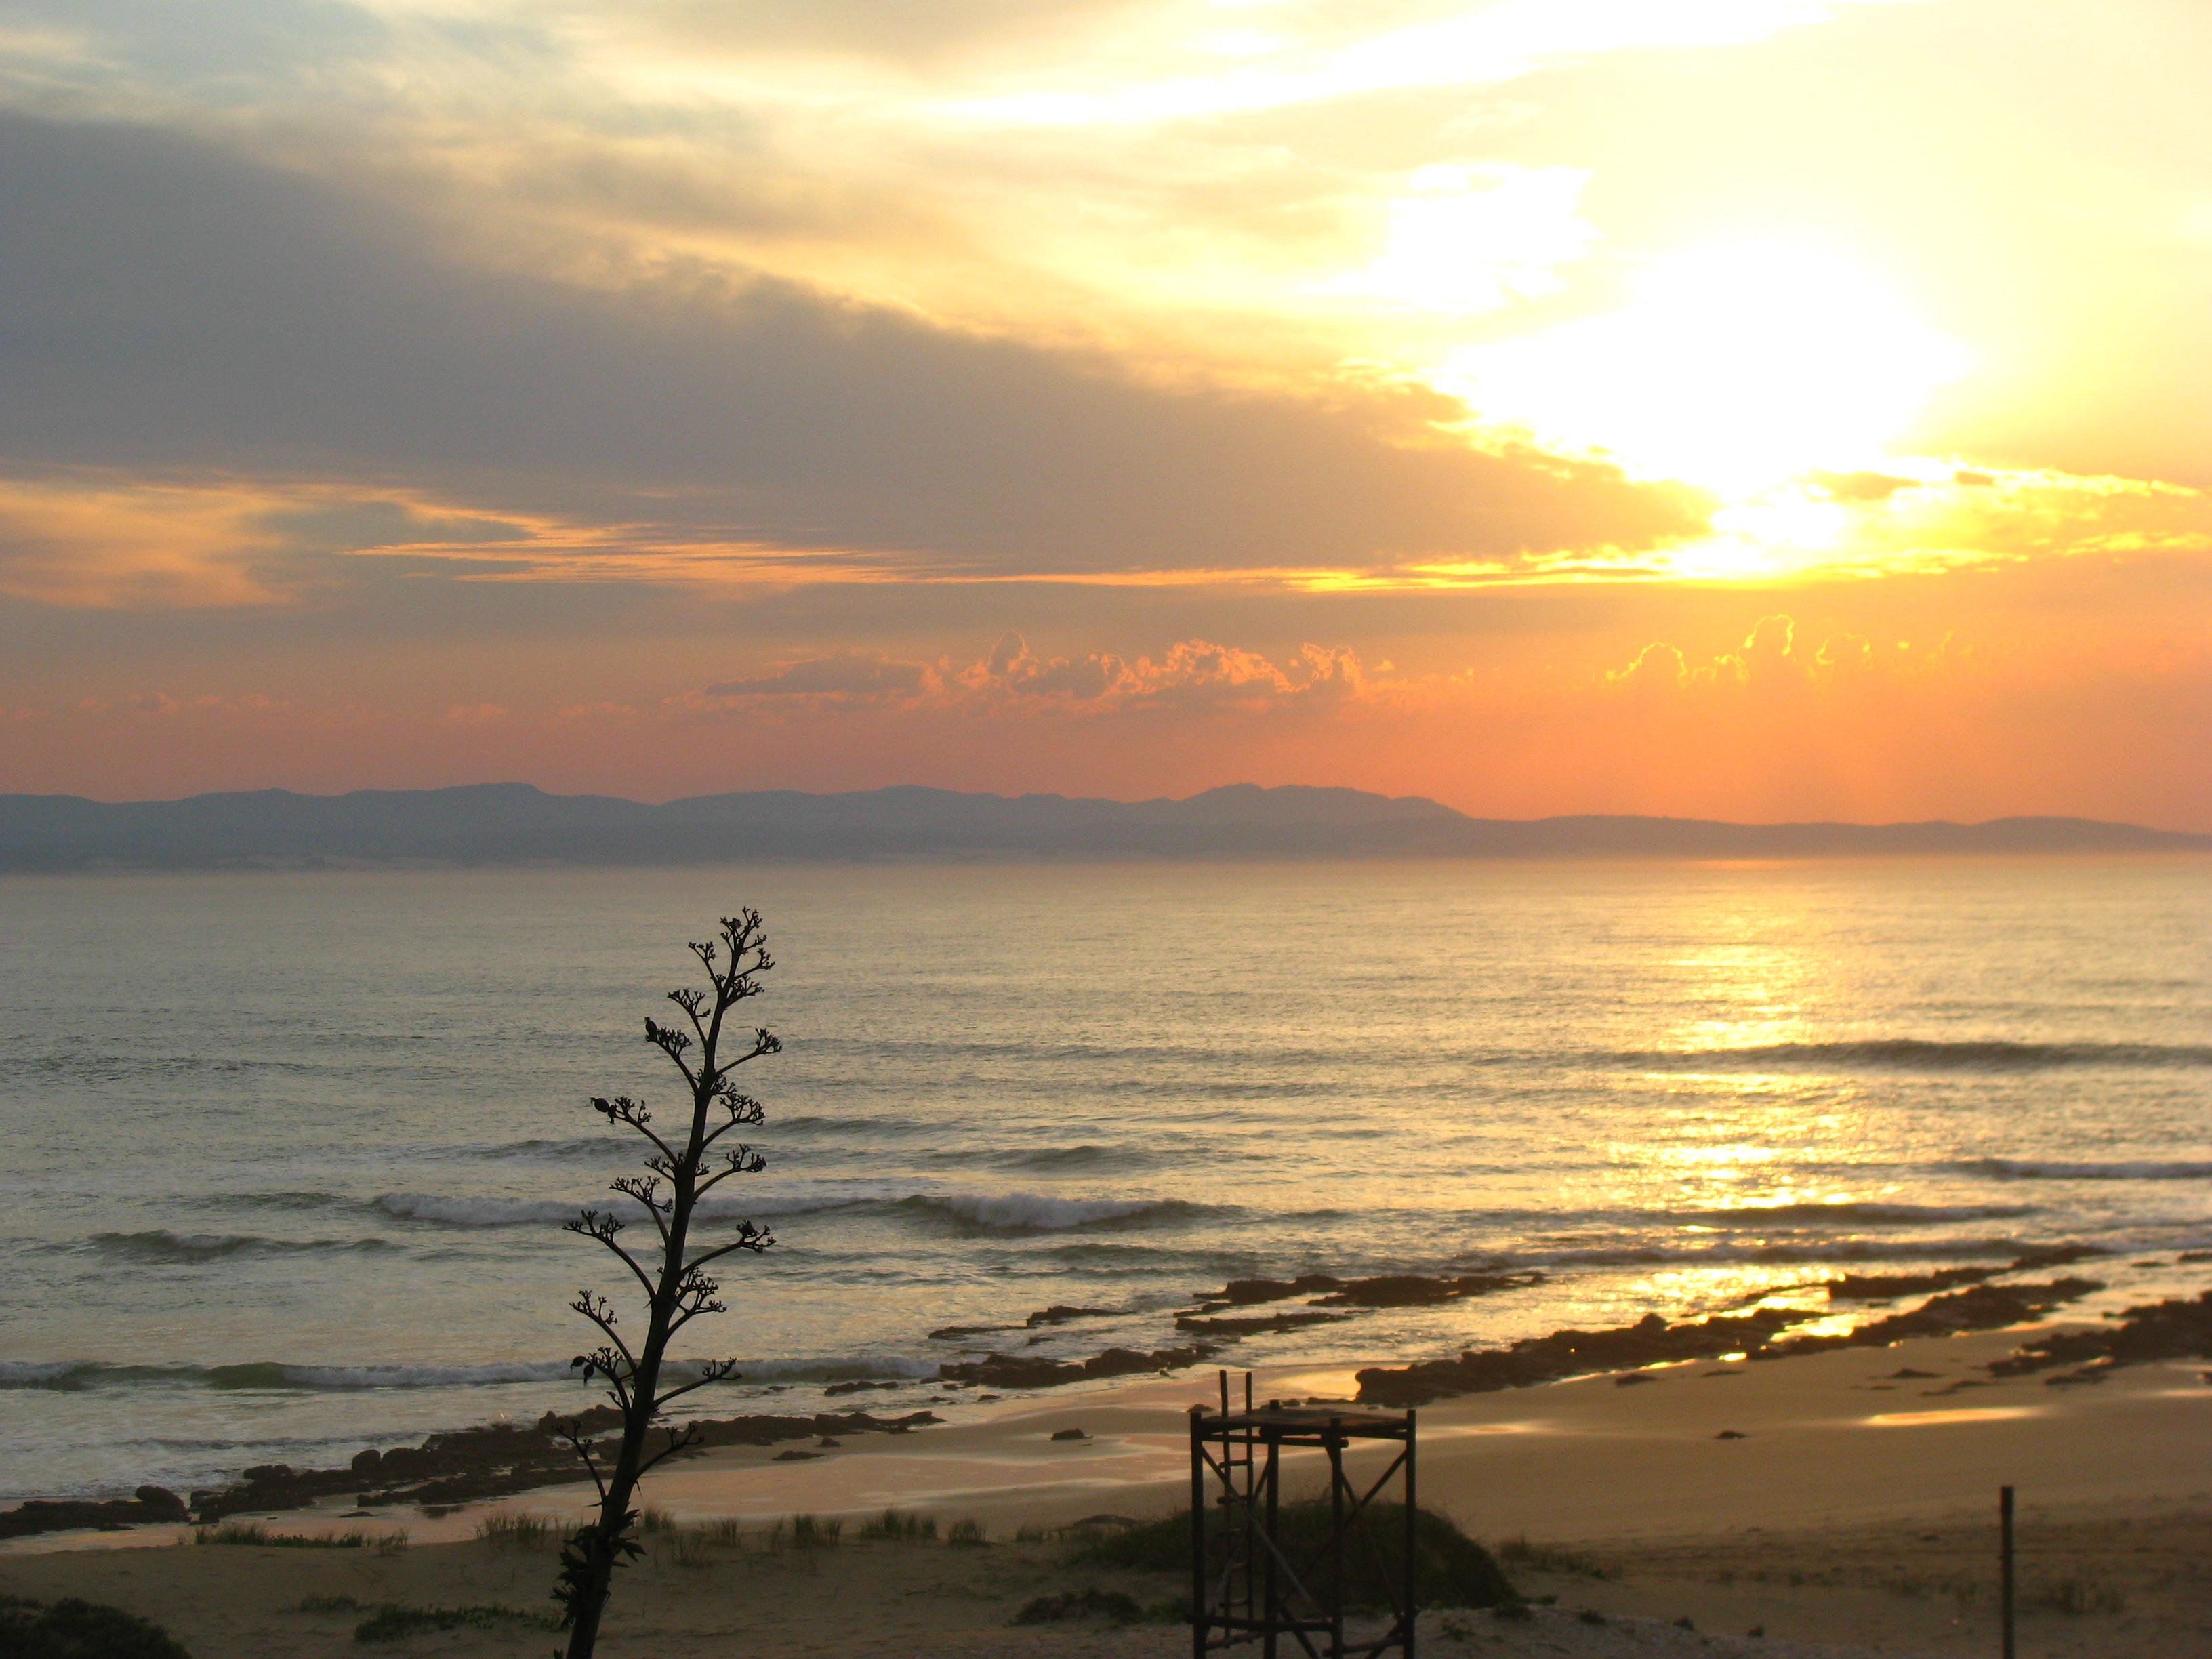
beach, sea, coast, outdoor, sand, ocean, horizon, cloud, sky, sun, sunrise, sunset, sunlight, morning, shore, wave, dawn, dusk, evening, africa, bay, body of water, sandy beach, afterglow, orange sky